Johann Georg Heinrich Backofen

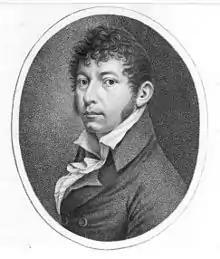
Johann Georg Heinrich Backofen

Johann Georg Heinrich Backofen (6 July 1768 in Durlach – 10 July 1830? in Darmstadt) was a German clarinetist, composer, and painter.